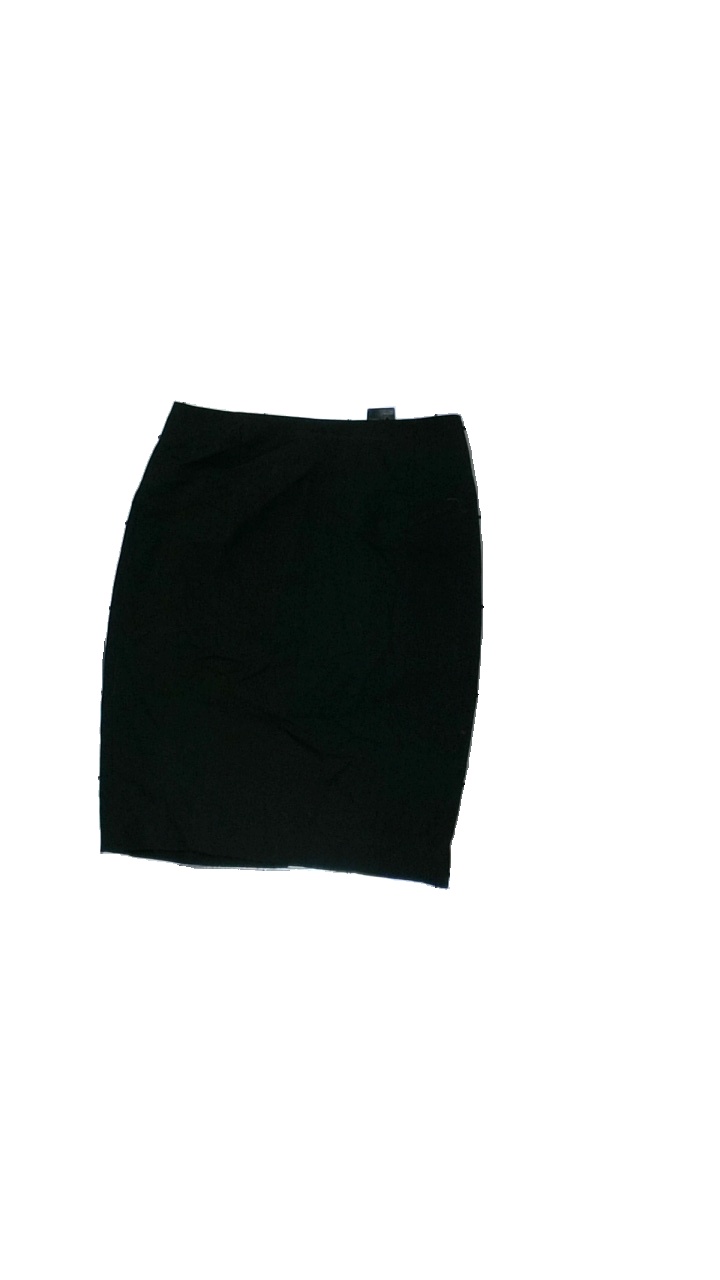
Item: Skirt (Ladies)
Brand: H&m
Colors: Black
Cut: Regular
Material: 58% polyester, 42% cotton
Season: All
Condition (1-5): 3
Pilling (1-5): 5
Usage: Reuse
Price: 50-100